Barther Bodden

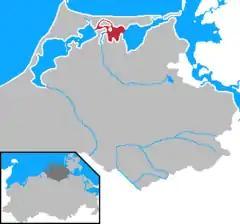
The location of the Barther Bodden

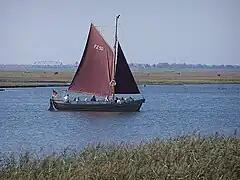
A "zeesenboot" on the Großen Kirr

The Barther Bodden (German for "Barth Lagoon") is a "bodden" water between the Zingst peninsula and the mainland town of Barth. It is a brackish lagoon that is part of the Darss-Zingst Bodden Chain. Its largest inflow is the Barthe stream.